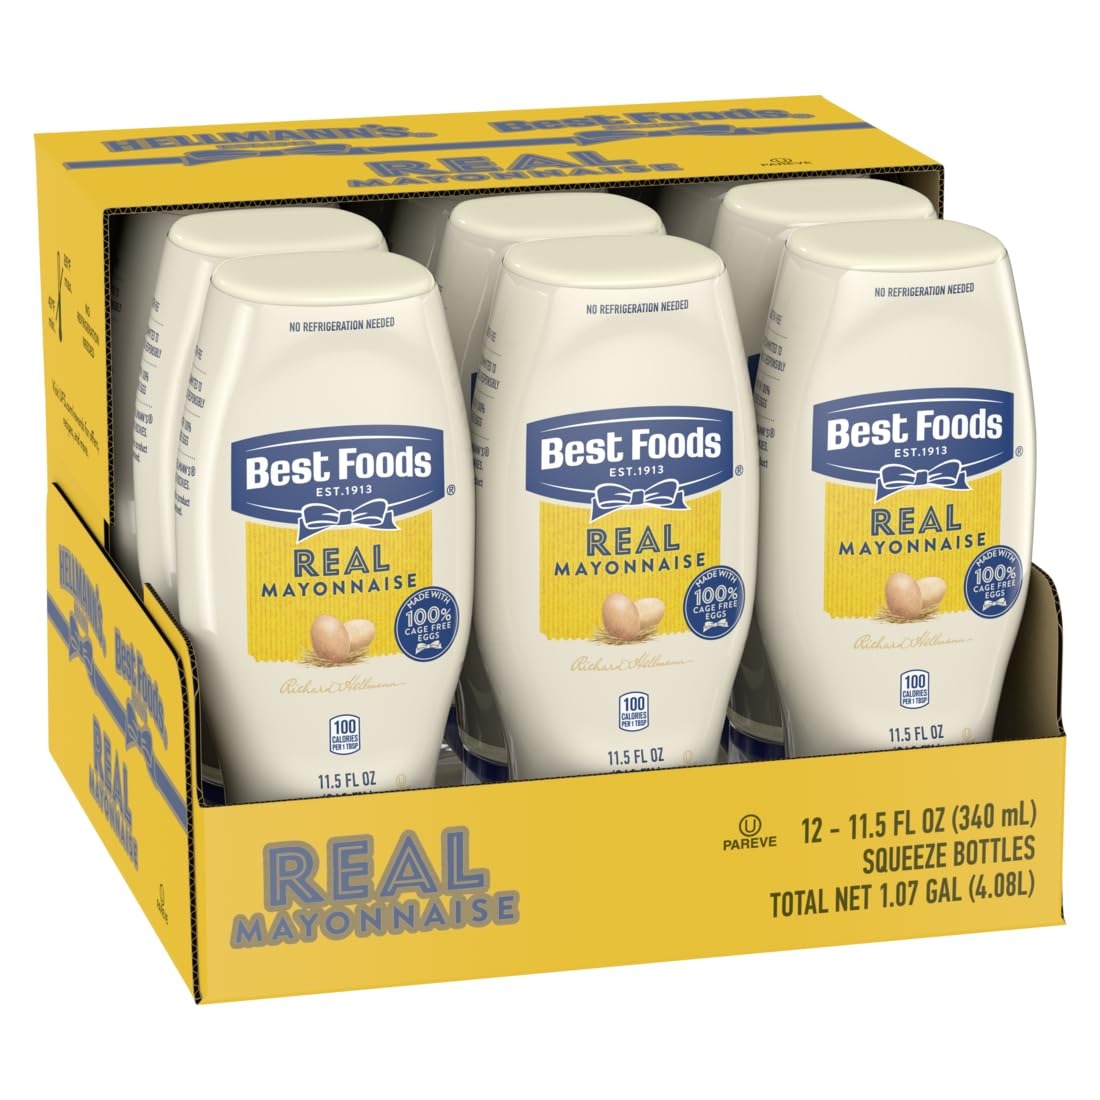
Item Name: Best Foods Real Mayonnaise Squeeze Bottle Made from 100% Recycled Plastic, No-Mess Cap, Condiment for Sandwiches, Salads, Mayo Made with Cage Free Eggs, Gluten Free, 11.5 oz, Pack of 12
Bullet Point 1: Mayo squeeze bottle delivers a rich, creamy taste and texture and highly desirable balance of acidic and sweet flavor notes to enhance your menu items
Bullet Point 2: Made with 100% cage-free eggs; gluten-free
Bullet Point 3: Directive nozzle makes it easier to put mayonnaise right where you want it, and the clean cap keeps the product looking great on your tables
Bullet Point 4: Outstanding performance reduces waste and lowers cost; ideal for cafes, restaurants, hotels, and more
Bullet Point 5: New squeeze bottles are made from 100% post-consumer recycled plastic - so less plastic ends up in oceans & landfills
Bullet Point 6: Stock up on squeeze mayonnaise; buying bulk food can help your long term food supply
Value: 138.0
Unit: Fl Oz

Price: 4.69